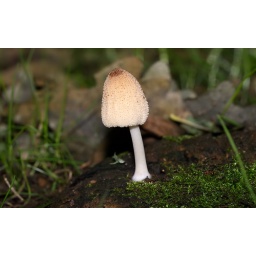
On tree stump at ground level in deciduous woodland~18cm